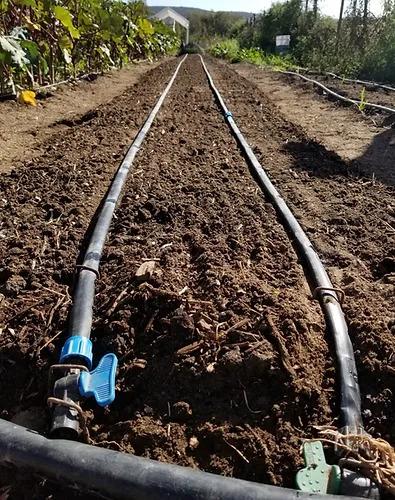
Eneo maalumu mfano wa shamba ama kitalu chenye udongo wenye rangi nyeusi wenye kuashiria rutuba, ikiwa na mabomba mawili yaliyopitishwa katikati ya eneo hilo, ikiashiria kuwa ni mfumo wa umwagiliaji unaotumika katika eneo hilo la shamba.